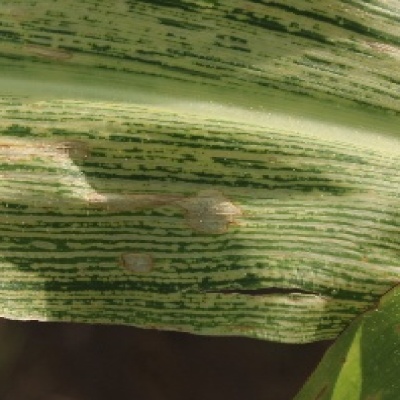
Label: Corn_(Maize)___Maize_Streak_Virus